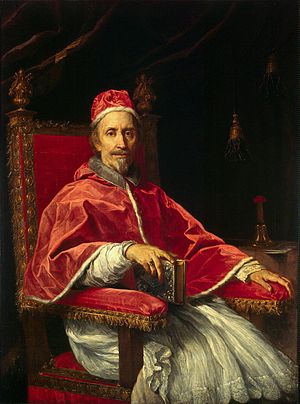
Pave Clemens 9.
Giulio Rospigliosi, var pave 1667 – 1669 under navnet Pave Clemens 9. Han studerede i Pisa; siden blev han 1644 nuntius i Spanien og 1657 kardinal og statssekretær. Hans korte tid på pavestolen var præget af forsøget på at skabe fred i Europa og samle til modstand mod tyrkernes voksende trussel.